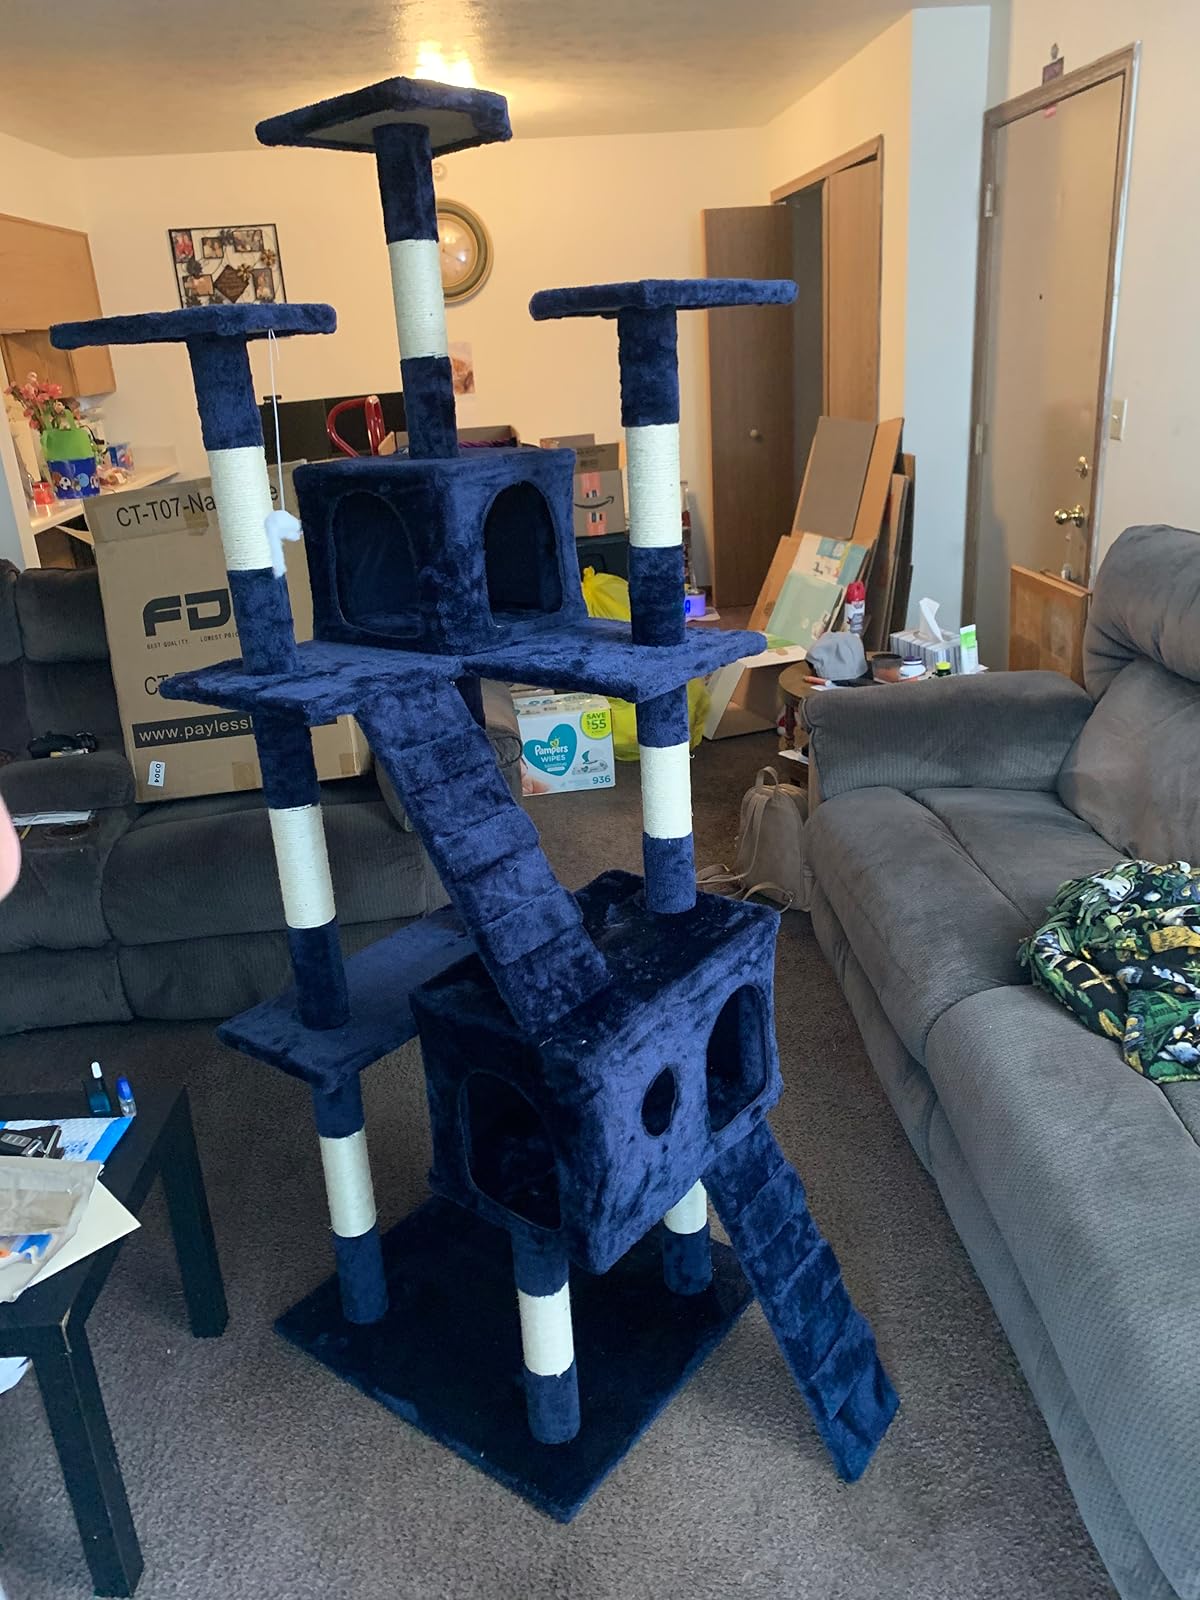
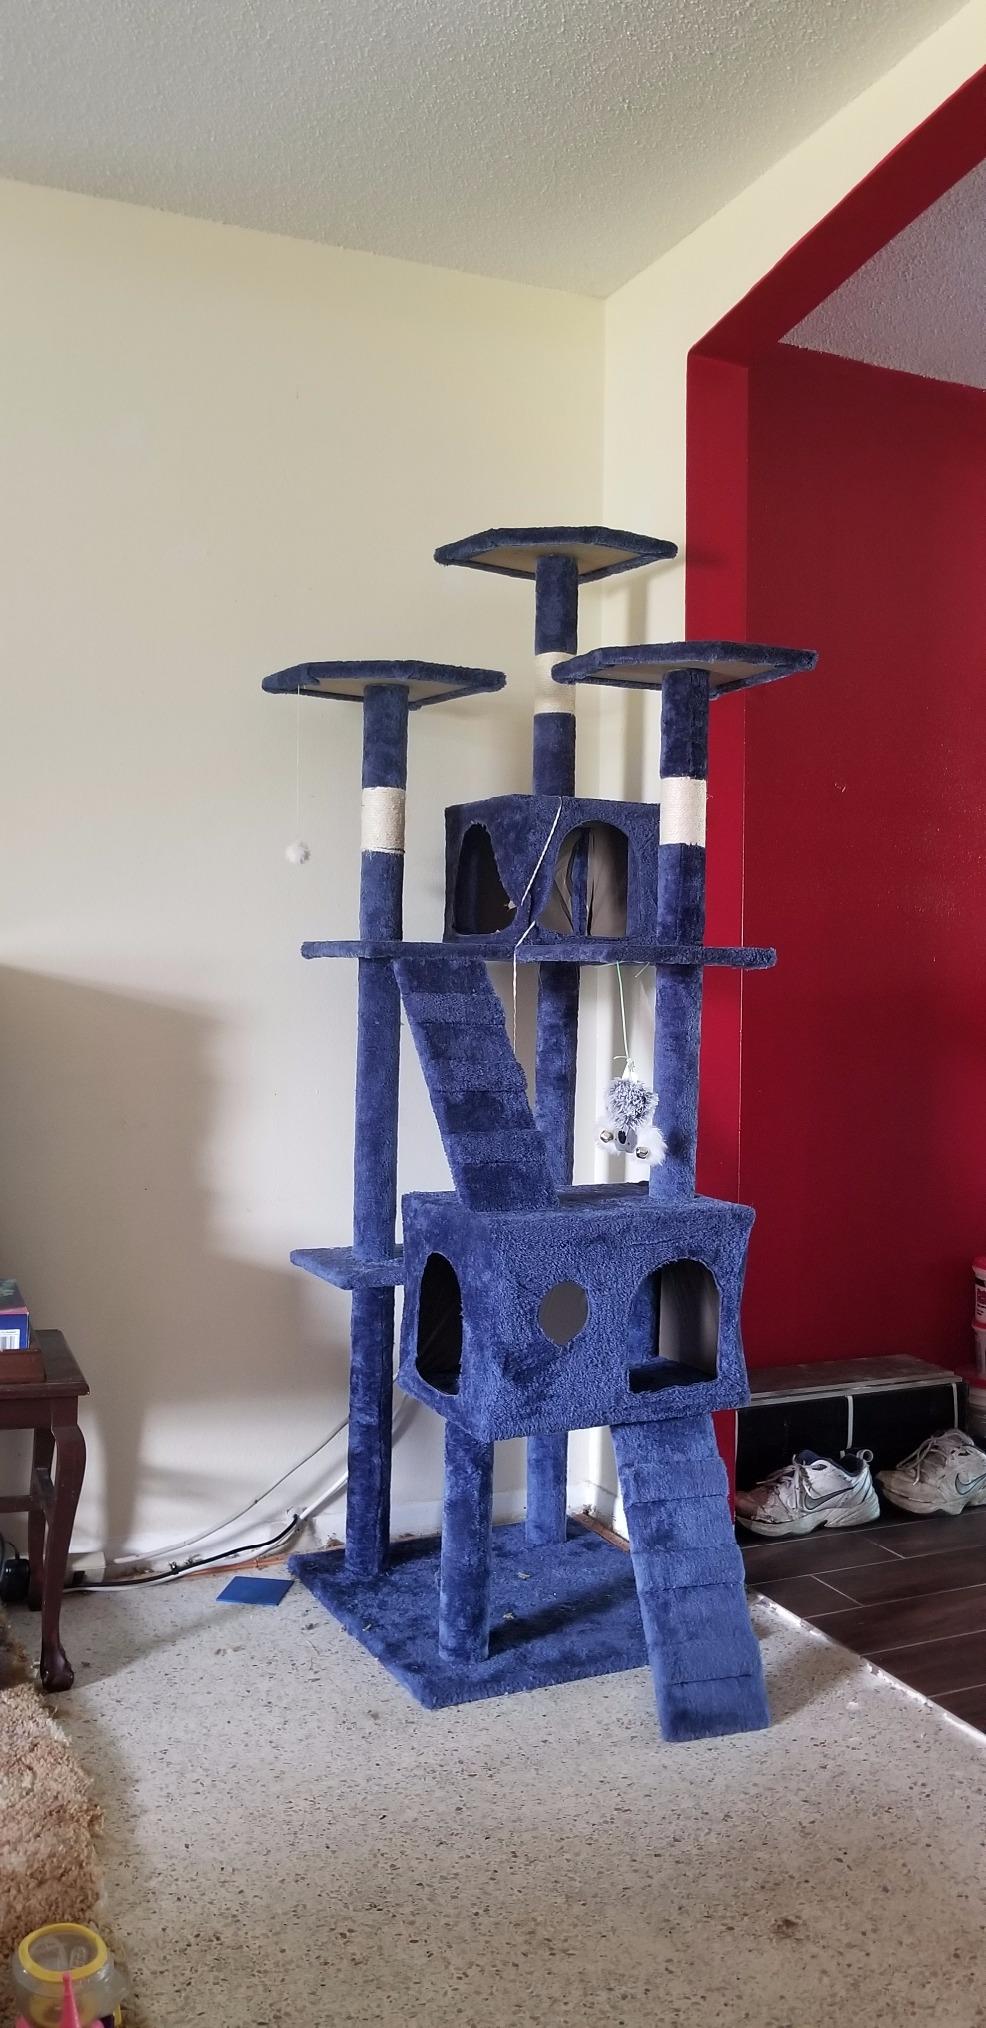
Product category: items_cat tree
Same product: yes